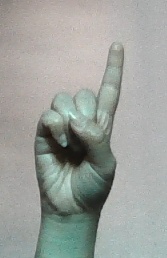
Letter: bb